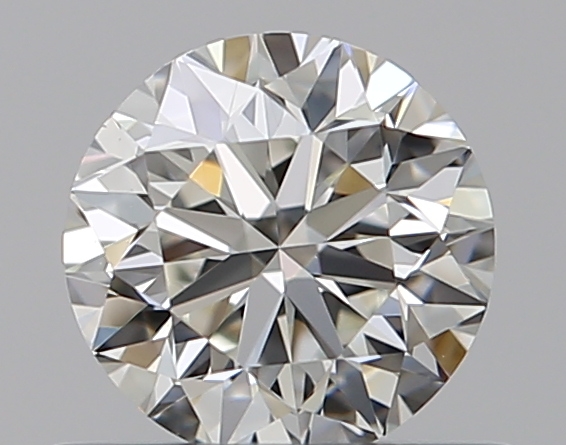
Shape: round
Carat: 0.5
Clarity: SI1
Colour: I
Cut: VG
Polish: EX
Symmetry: VG
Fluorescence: N
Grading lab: GIA
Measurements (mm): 4.95 x 4.99 x 3.19